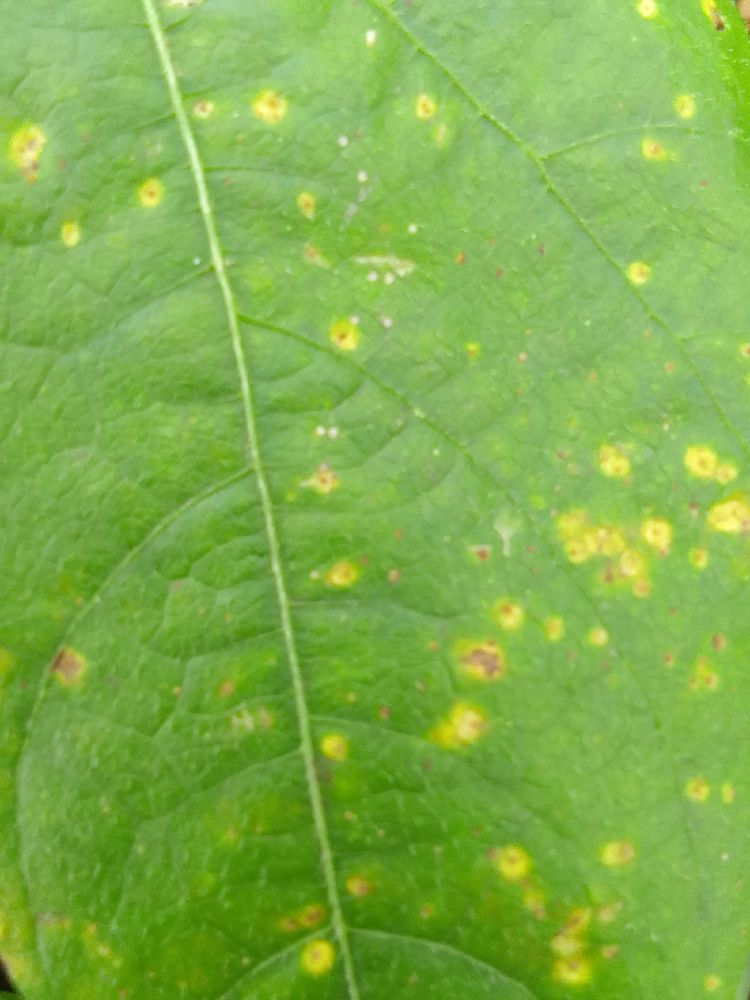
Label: rust